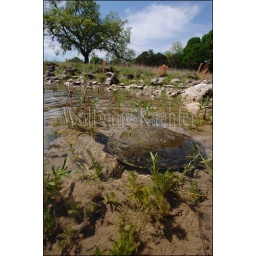
Usa, texas, hill country near hunt, river cooter turtle in river